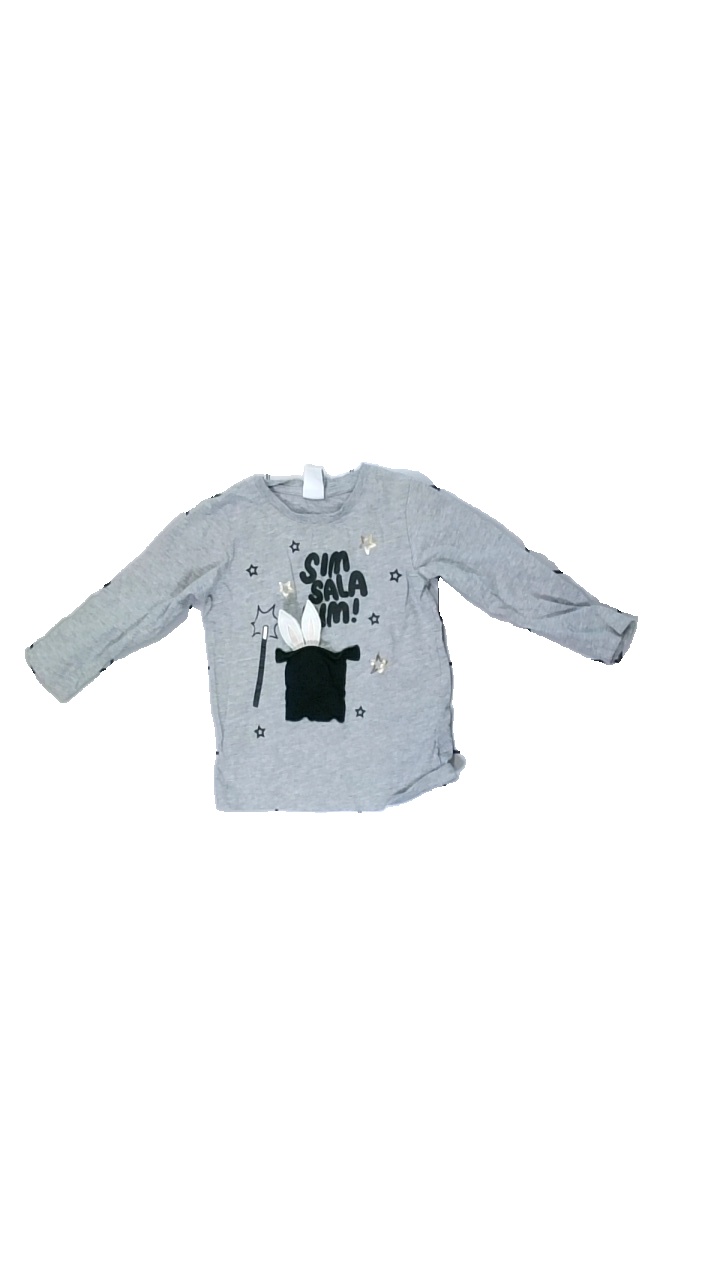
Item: Top (Children)
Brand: Lindex
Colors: Grey, Black
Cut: Regular, C-collar
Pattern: Other
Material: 90% cotton. 10% viscose
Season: All
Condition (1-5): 3
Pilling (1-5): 2
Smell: Minor
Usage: Reuse
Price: <50